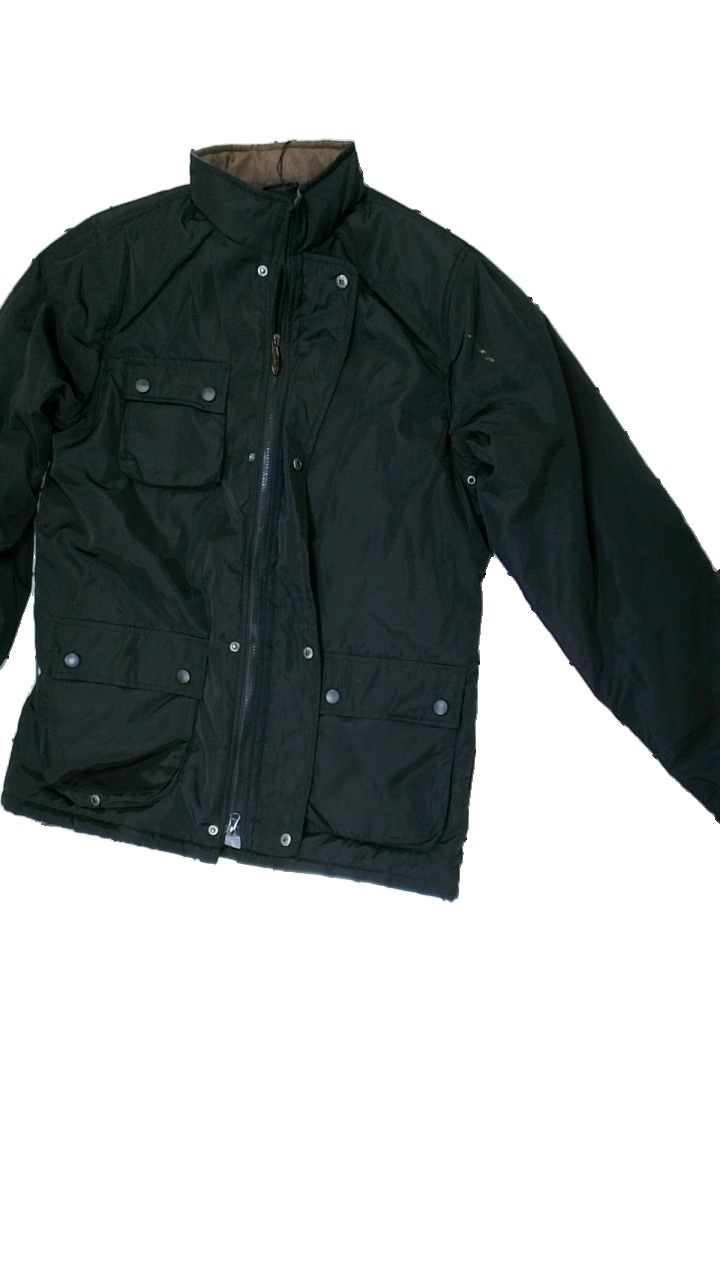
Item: Jacket (Men)
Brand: Buxbom
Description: black jacket
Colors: Black
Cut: Regular
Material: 100% Polyester
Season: All
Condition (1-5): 3
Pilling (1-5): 5
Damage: Stain
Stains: Minor
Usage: Reuse
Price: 50-100